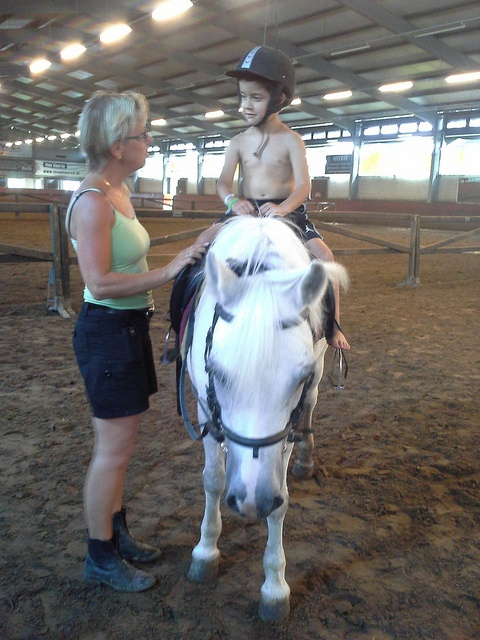
A woman standing next to a horse with a little boy on it.
A woman talking to a boy on a horse.
A small boy on a pony is talking to a woman.
A little boy that is sitting on a horse in the dirt.
A person with a kid on top of a horse.